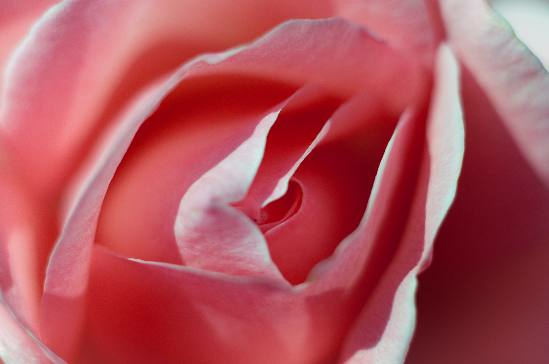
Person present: No